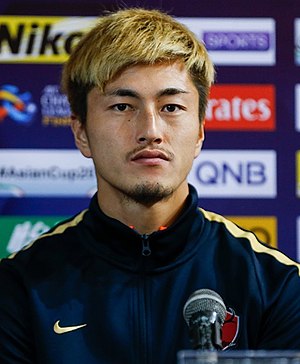
Yuma Suzuki
Yuma Suzuki er en japansk fodboldspiller.